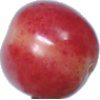
Label: cherry_rainier